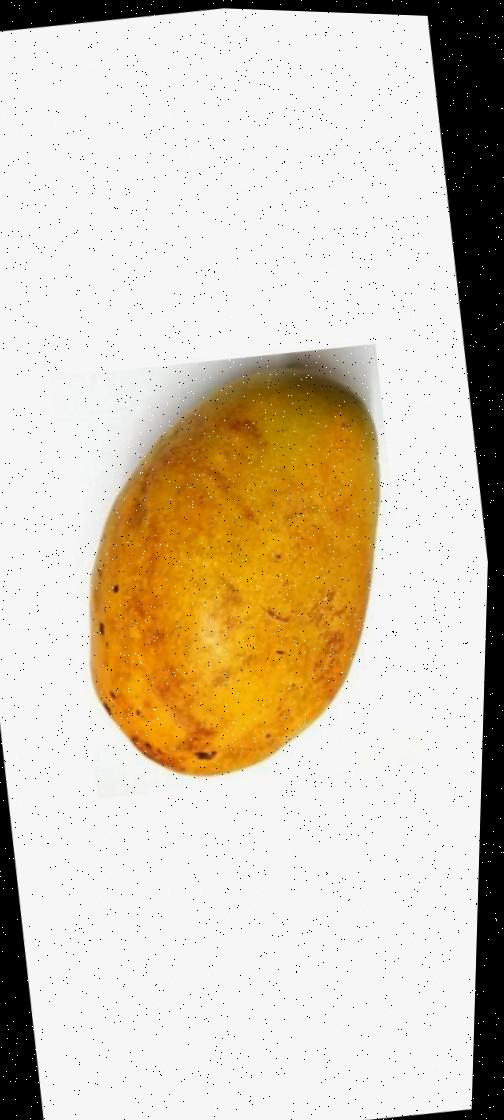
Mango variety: Bari-11